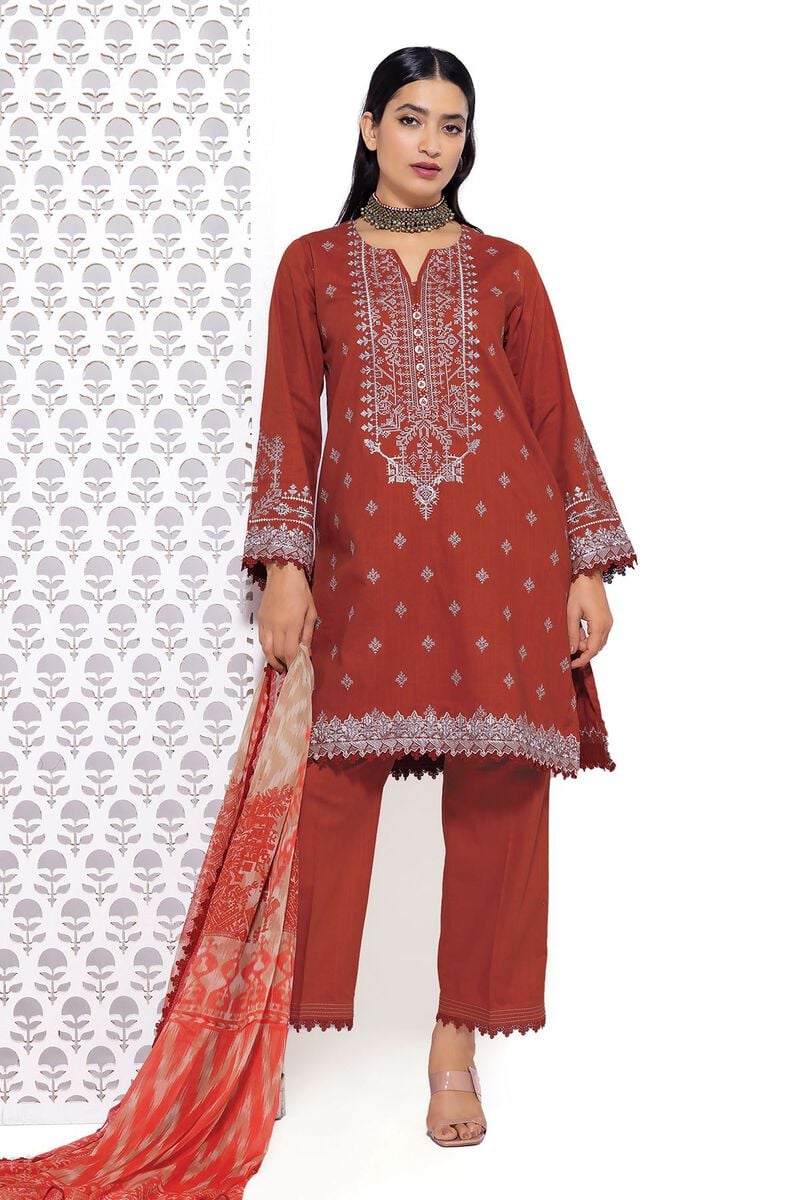
red embroidered cotton suit